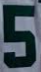
Number: 5